Tikotin Museum of Japanese Art

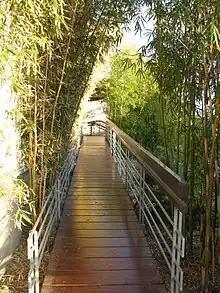
Bamboo-lined entrance bridge.

Felix Tikotin, an architect by profession, was an internationally renowned collector and dealer in Japanese works of art. For more than forty years he amassed his valuable and rare collection and organized exhibitions of Japanese art in many museums. During the Second World War, because he was Jewish, Felix Tikotin fled from the Nazis. He hid his collection in the Netherlands to prevent it from falling into their hands. After the war, Tikotin decided that his unique collection should be taken to Israel, and in 1956 he came to Israel and donated the collection to one of Israel's museums. During a visit to Haifa he met Mayor Abba Hushi, and decided that the collection should remain in Haifa, and that he would build a pavilion specifically for exhibiting it here.